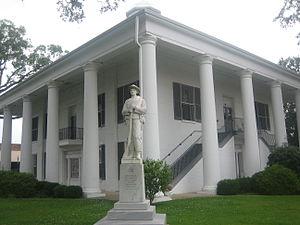
La paroisse de Claiborne a été créée par la scission de la paroisse des Natchitoches en 1828. Elle est nommée en l'honneur de William C. C. Claiborne, le premier gouverneur de l'État de Louisiane.